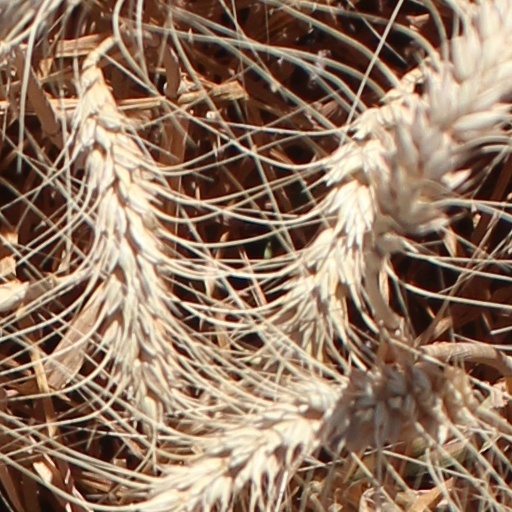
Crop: wheat